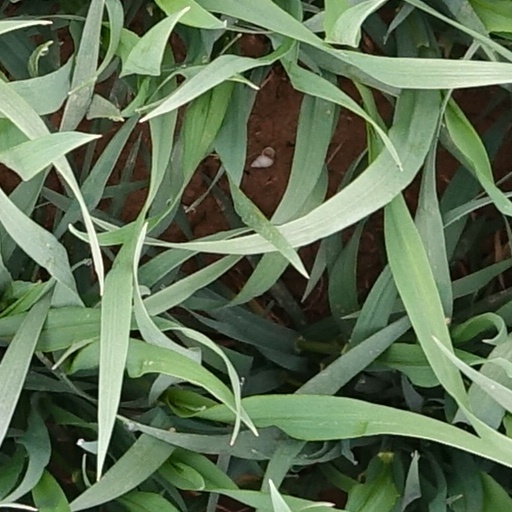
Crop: wheat